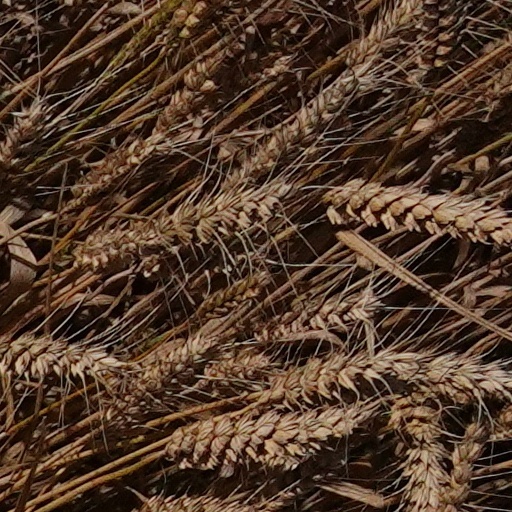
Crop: wheat